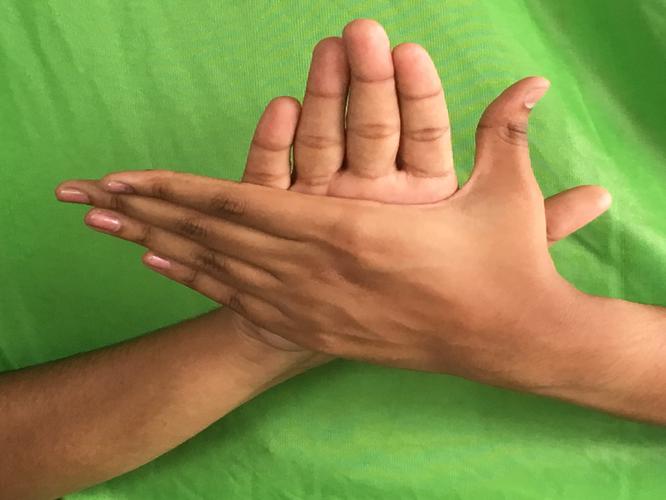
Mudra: Chakra
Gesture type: double_hand